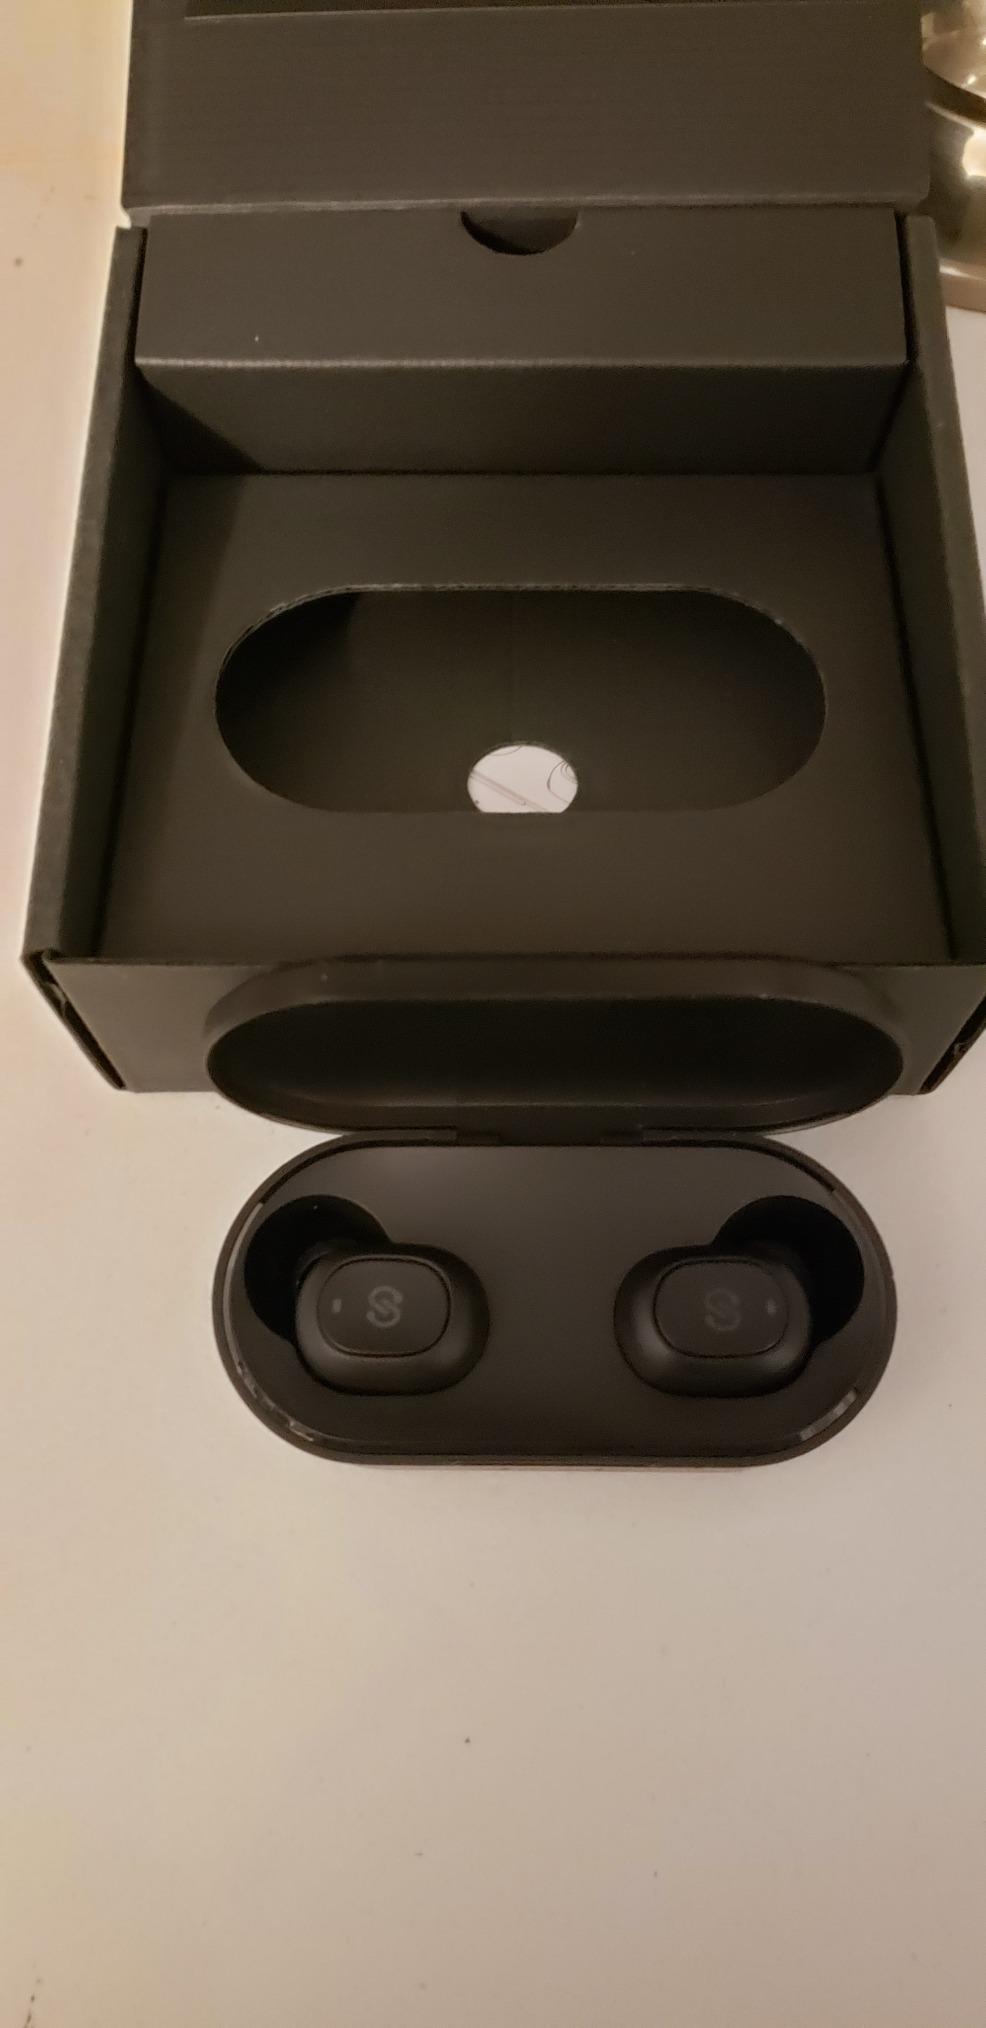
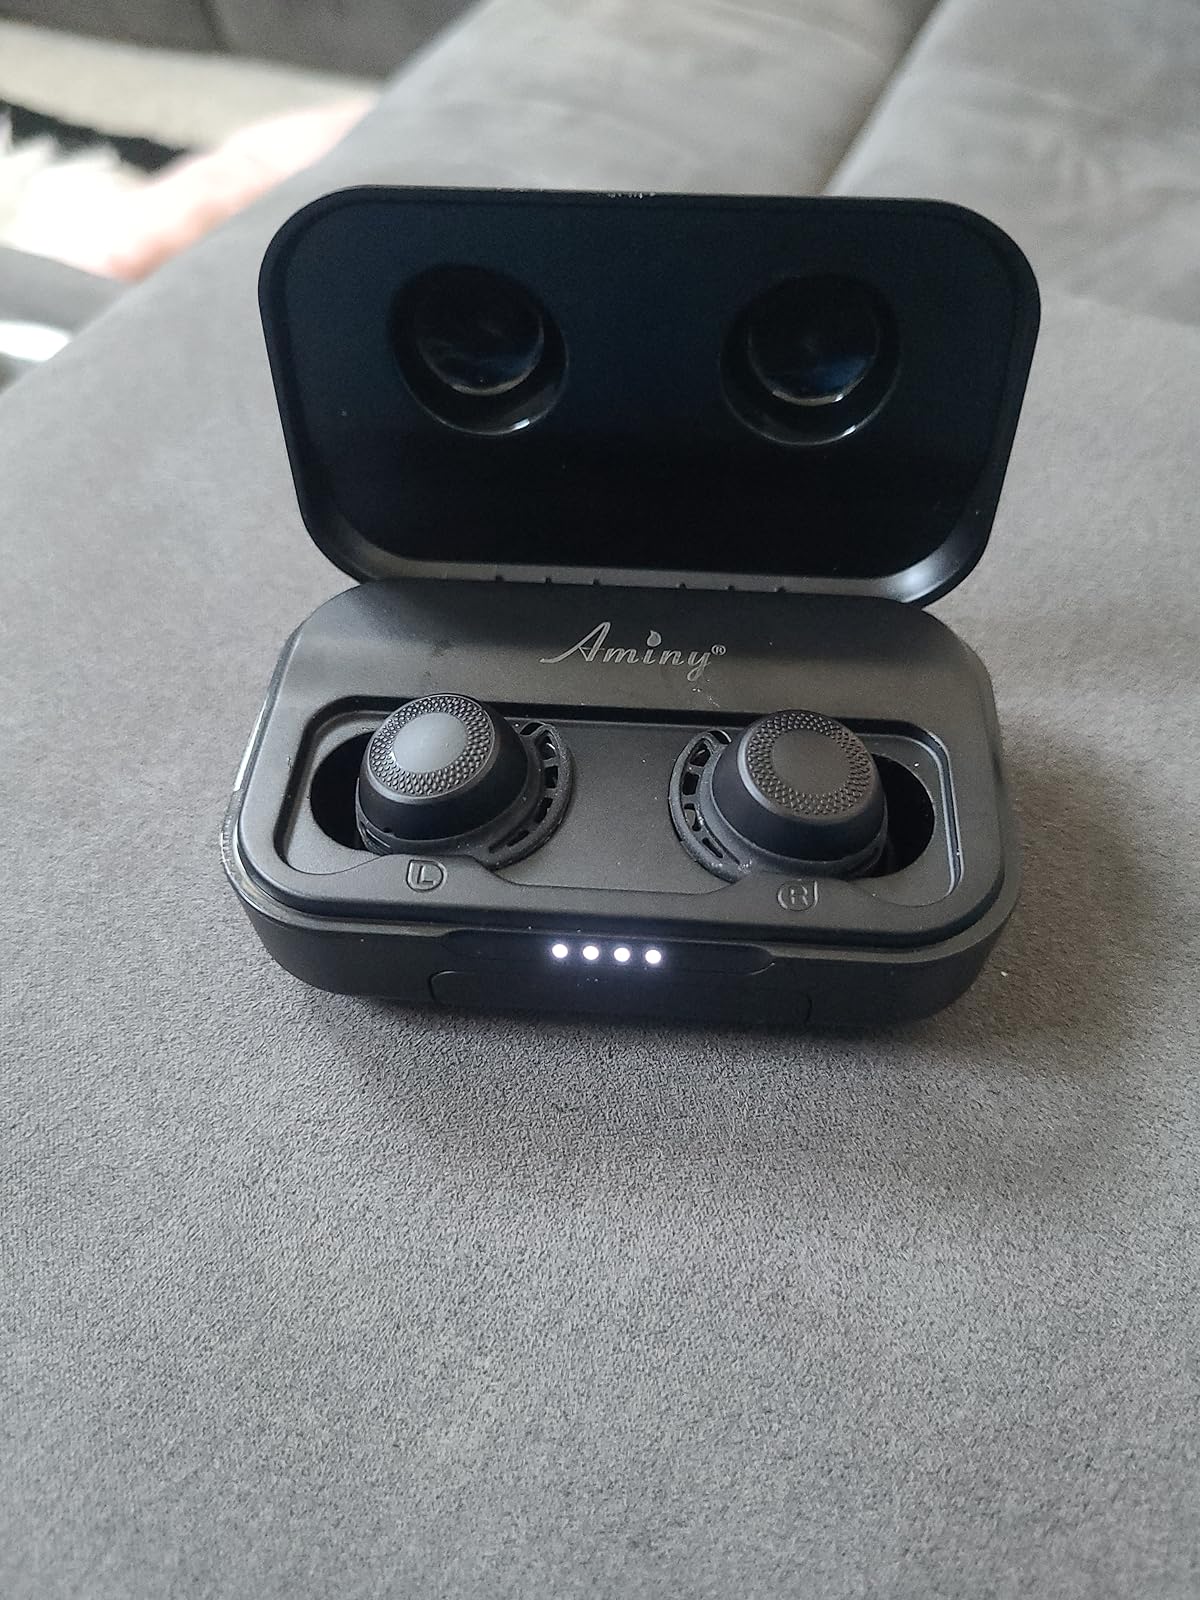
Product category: earbuds
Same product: no